George P. Bush

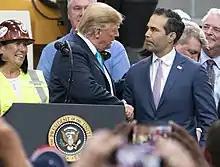
Bush welcomes President Donald Trump to an International Union of Operating Engineers training center in Crosby, Texas, on April 10, 2019

As state land commissioner, Bush oversaw the Texas General Land Office (GLO), which manages about 13 million acres of state land and is in charge of auctions for leases to extract oil and natural gas on those lands.